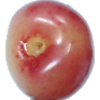
Label: Cherry Rainier 1